Portland State Vikings

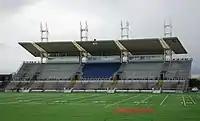
Hillsboro Stadium, home of Viking Football

Football began competing at the college level in 1947. PSU competed at the small college level before beginning to compete at an interstate level in the 1960s. The 1970s brokered a new level of achievement under Mouse Davis. Mouse Davis installed the "Run & Shoot" which provided prolific scoring teams led by quarterbacks June Jones and Neil Lomax. Later in the 1980s, highlights included 2nd-place finishes in NCAA Division II in 1989 and 1990 under legendary coach Pokey Allen.